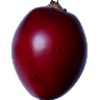
Label: Tamarillo 1